History of animal rights

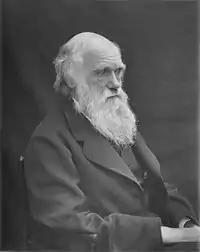
Charles Darwin wrote in 1837: "Do not slave holders wish to make the black man other kind?"

James Rachels writes that Charles Darwin's (1809–1882) "On the Origin of Species" (1859)—which presented the theory of evolution by natural selection—revolutionized the way humans viewed their relationship with other species. Not only did human beings have a direct kinship with other animals, but the latter had social, mental and moral lives too, Darwin argued. He wrote in his "Notebooks" (1837): "Animals – whom we have made our slaves we do not like to consider our equals. – Do not slave holders wish to make the black man other kind?" Later, in "The Descent of Man" (1871), he argued that "There is no fundamental difference between man and the higher mammals in their mental faculties", attributing to animals the power of reason, decision making, memory, sympathy, and imagination.